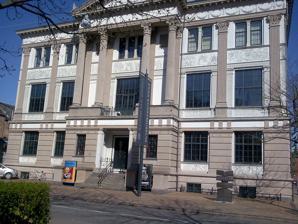
Building: Funen's Art Museum
Country: Unknown
Year built: 1885
Funen's Art Museum Funen's Art Museum ( Danish : Fyns Kunstmuseum ), formerly The Museum of Funen Diocese and Museum Civitatis Othiniensis , founded in 1885, is an art museum in Odense , Denmark . Funen's Art Museum operated as a part of the Odense City Museums ( Odense Bys Museer ). History Fyns Kunstmuseum is housed in a stately neo-classical building  built in 1883–84 with Emil Schwanenflügel (1847-1921) as supervising architect. The building has a characteristic temple gable and a decorated frieze with scenes from Denmark's history and Norse mythology . The museum was founded as a mini version of Nationalgalleriets (later the Statens Museum for Kunst ) and holds a wide range of works by important Danish artists. The older section contains amongst other things principal works by Jens Juel , Dankvart Dreyer , P.S. Krøyer and H. A. Brendekilde . There are also works by Harald Giersing , Vilhelm Lundstrøm , Olaf Rude og Vilhelm Bjerke Petersen . The museum specializes particularly in concrete and Constructivist art. References